Dog tag

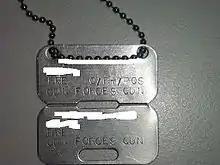
Canadian Forces ID Disk. Name and service number are redacted.

The British Army introduced identity discs in place of identity cards in 1907, in the form of aluminium discs, typically made at regimental depots using machines similar to those common at fun fairs, the details being pressed into the thin metal one letter at a time.